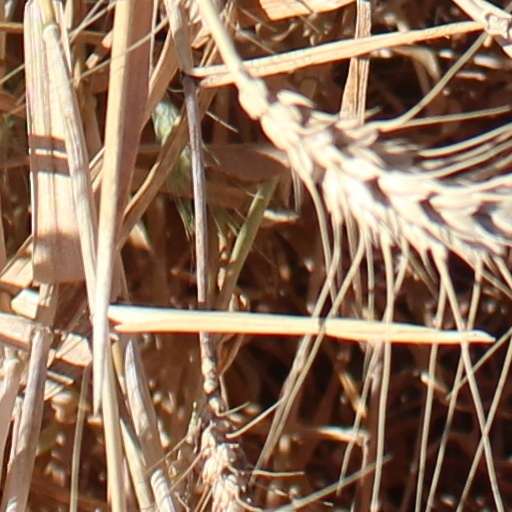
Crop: wheat